Sustainable agriculture

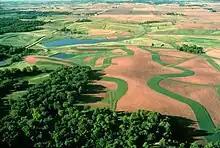

Often thought of as inherently destructive, slash-and-burn or slash-and-char shifting cultivation have been practiced in the Amazon for thousands of years.